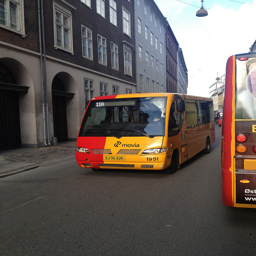
A yellow and red bus traveling past a tall building.
A red and yellow city bus driving down the street
a colorful bus driving down a road next to another bus
Buses move side by side to pass a building on the street.
A vehicle pulls up next to another vehicle.